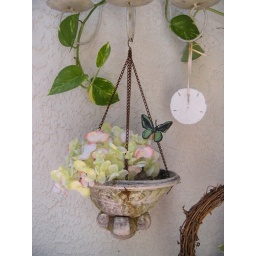
Found the sand dollar at the beach here in Florida...